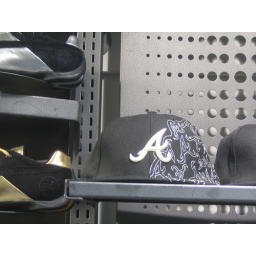
Braves hat spotted in Florence